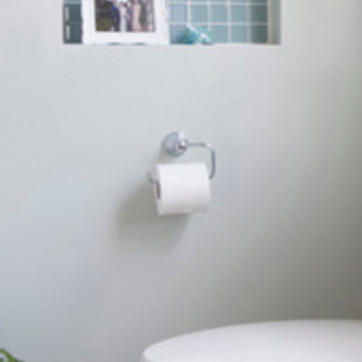
Material: paper